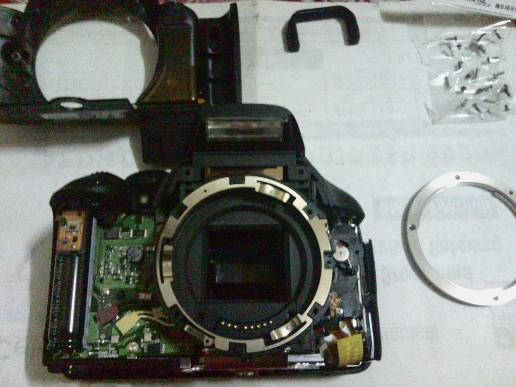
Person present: No